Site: saxony
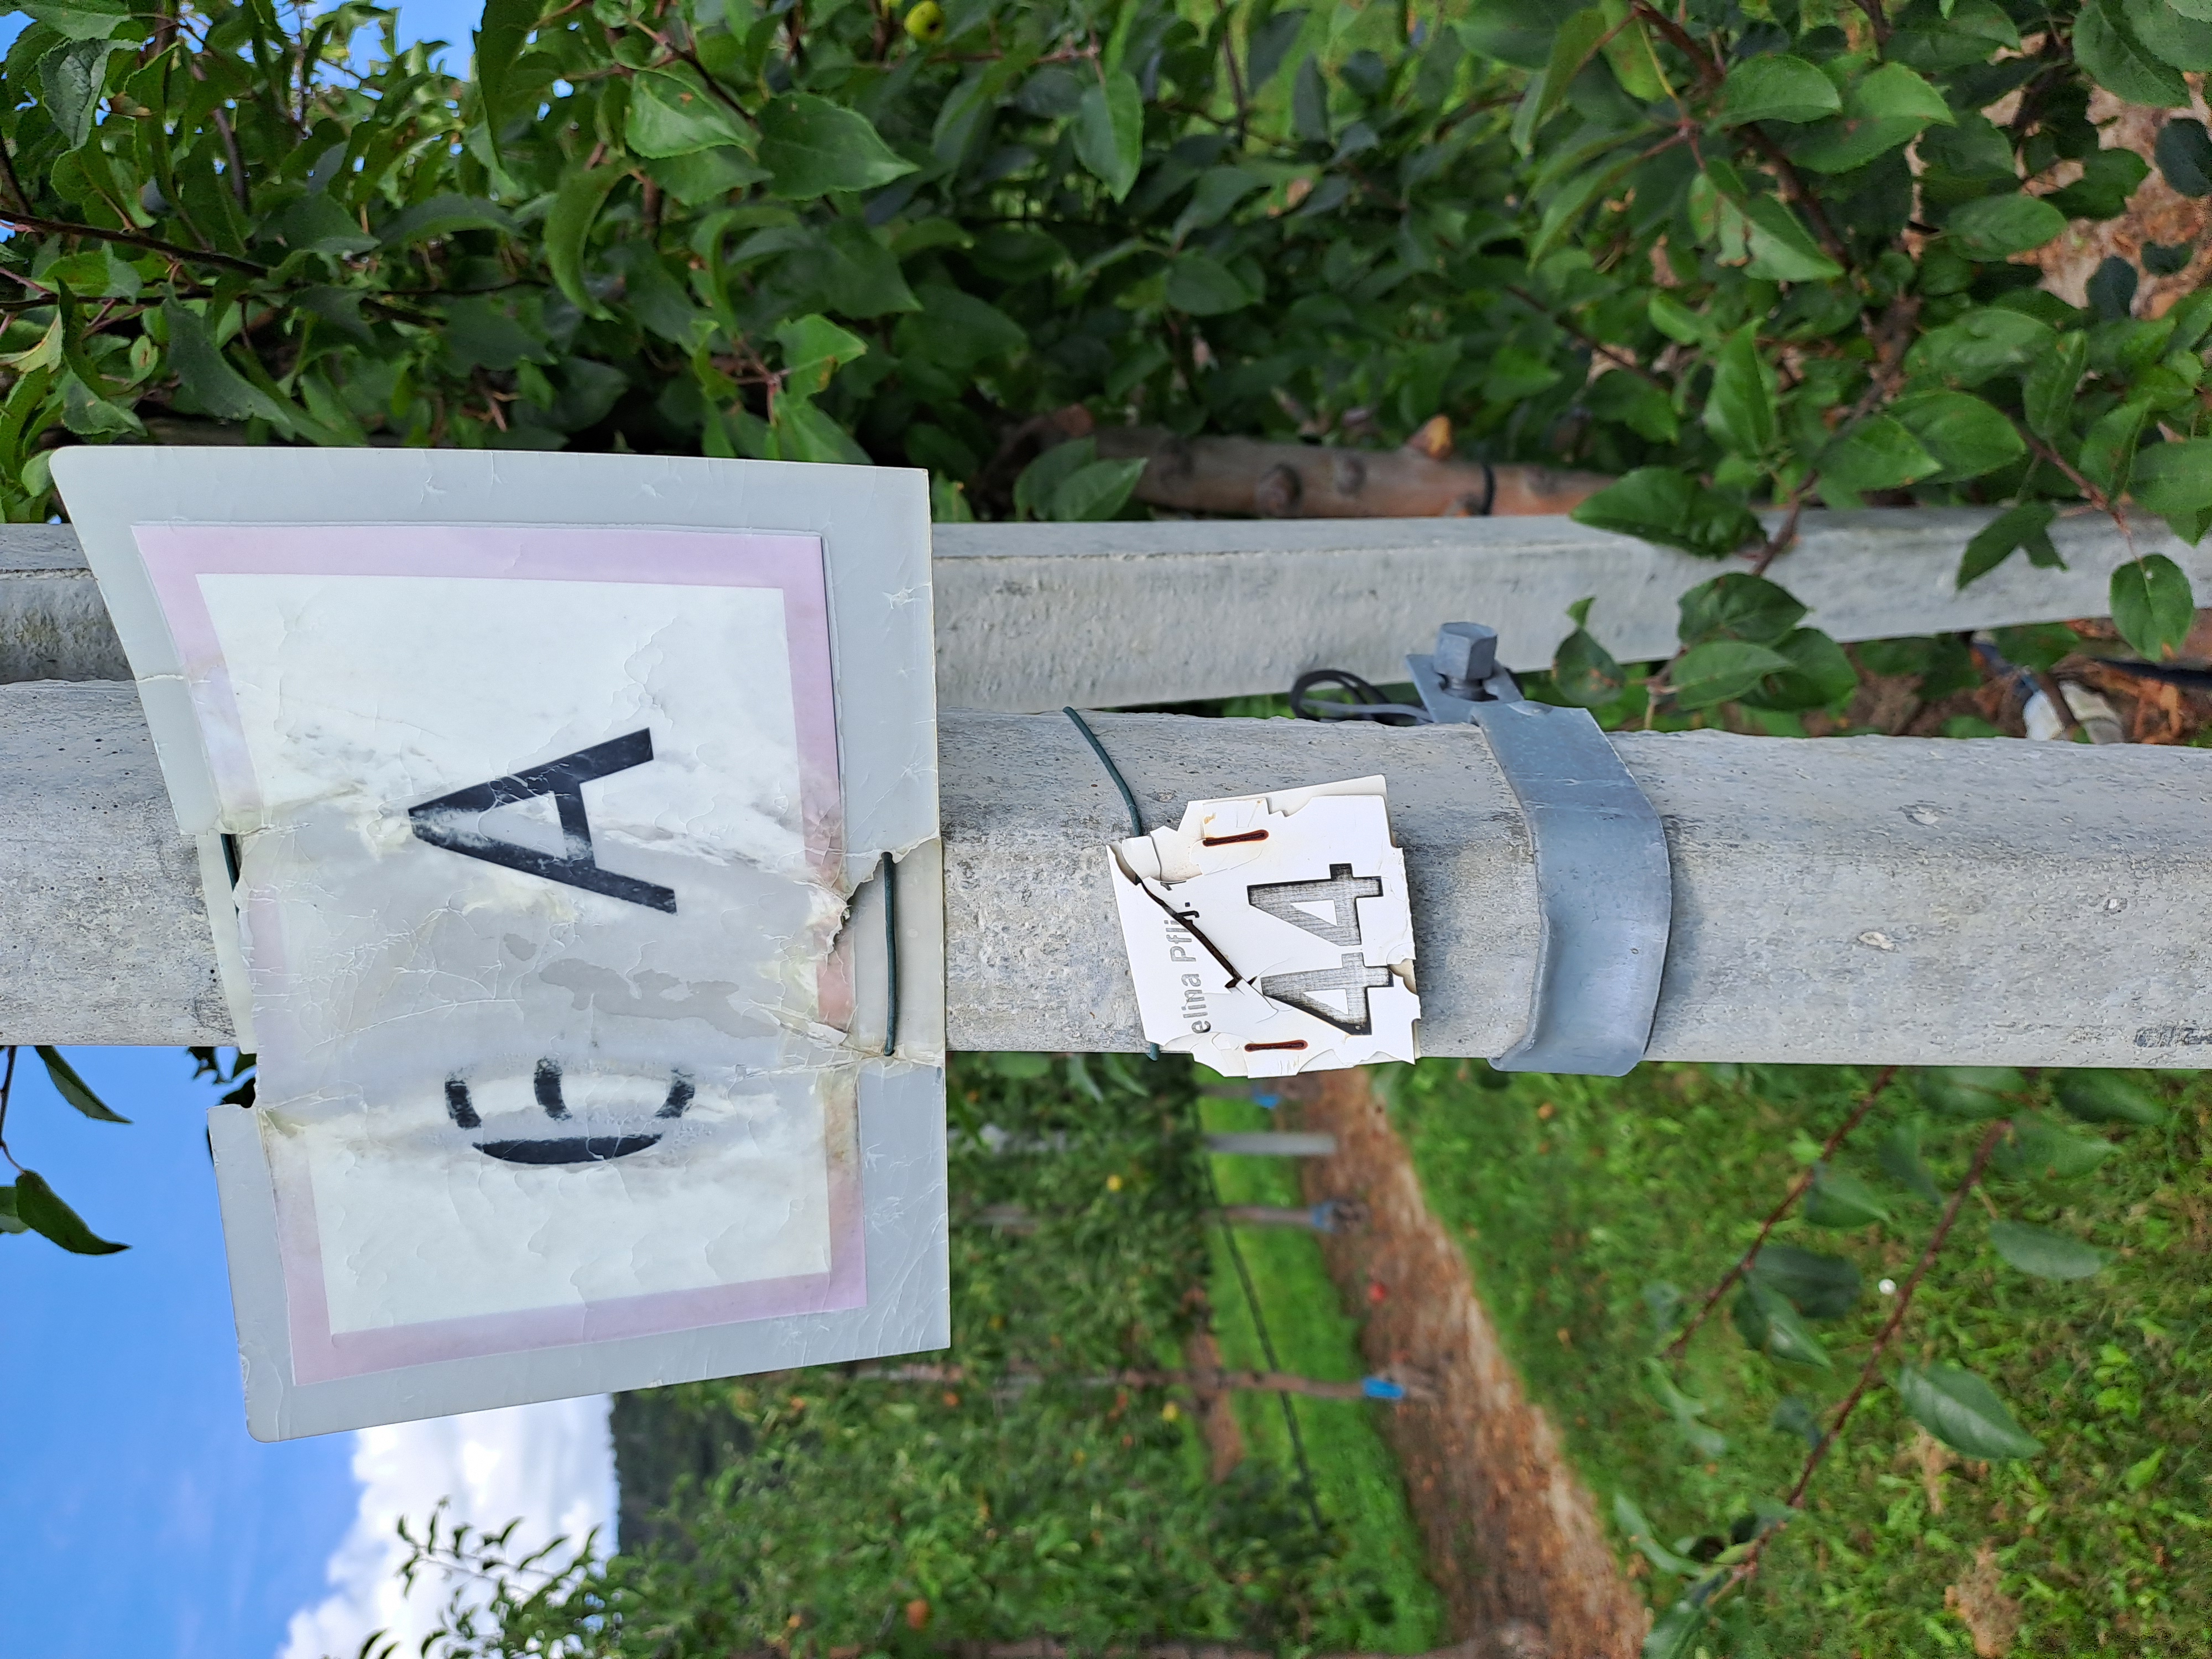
Growth stage (BBCH 85): Maturity of fruit and seed